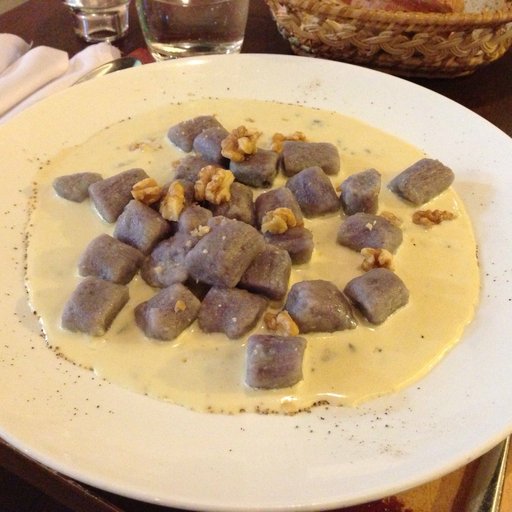
Label: gnocchi